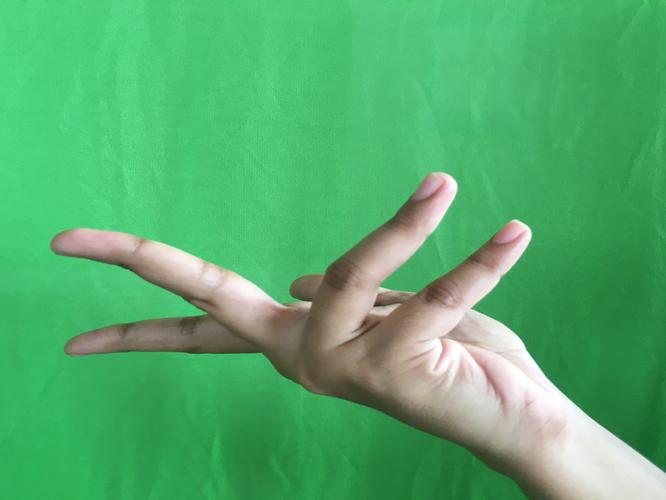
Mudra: Alapadmam
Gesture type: single_hand